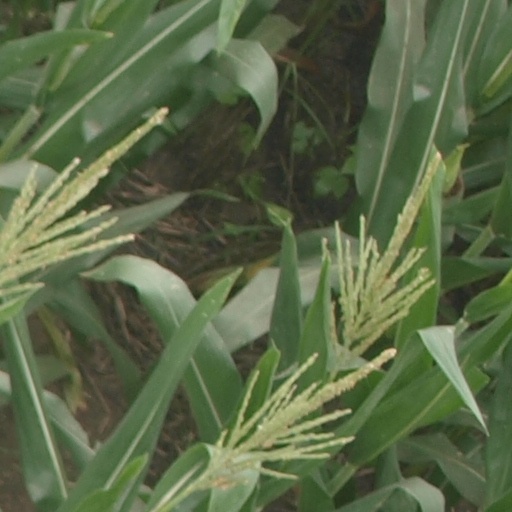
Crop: maize; corn